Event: Nepal Earthquake
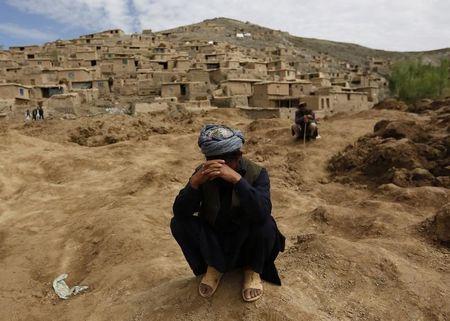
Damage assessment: no_damage